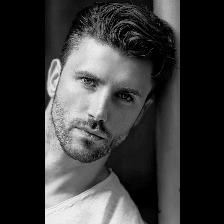
Label: Human